Roman Republican governors of Gaul

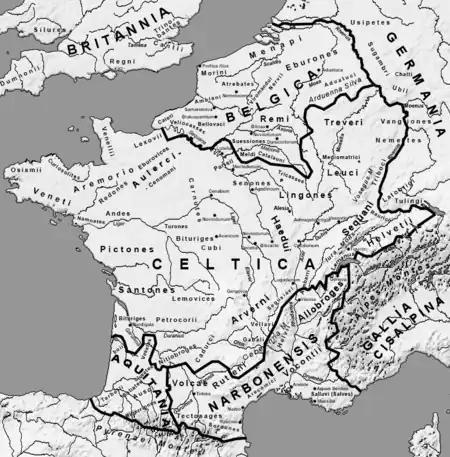
Map showing regions of Gaul in 58 BC

Roman Republican governors of Gaul were assigned to the province of Cisalpine Gaul (northern Italy) or to Transalpine Gaul, the Mediterranean region of present-day France also called the Narbonensis, though the latter term is sometimes reserved for a more strictly defined area administered from Narbonne (ancient Narbo). Latin "Gallia" can also refer in this period to greater Gaul independent of Roman control, covering the remainder of France, Belgium, and parts of the Netherlands and Switzerland, often distinguished as Gallia Comata and including regions also known as Celtica (Κελτική in Strabo and other Greek sources), Aquitania, Belgica, and Armorica (Brittany). To the Romans, "Gallia" was a vast and vague geographical entity distinguished by predominately Celtic inhabitants, with "Celticity" a matter of culture as much as speaking "gallice" ("in Celtic").